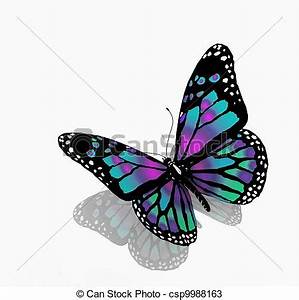
Label: butterfly